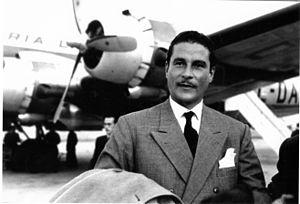
In Like Flynn est un film australien réalisé par Russell Mulcahy, sorti en 2018. Il s'agit d'un film d'aventures en partie biographique sur l'acteur australien Errol Flynn, inspiré de son roman semi-autobiographique Beam Ends publié en 1937.